Theodore Roethke

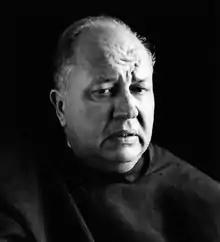
Roethke in 1945

Theodore Huebner Roethke (May 25, 1908 – August 1, 1963) was an American poet. He is regarded as one of the most accomplished and influential poets of his generation, having won the Pulitzer Prize for Poetry in 1954 for his book "The Waking", and the annual National Book Award for Poetry on two occasions: in 1959 for "Words for the Wind", and posthumously in 1965 for "The Far Field". His work was characterized by a willingness to engage deeply with a multifaceted introspection, and his style was overtly rhythmic, with a skilful use of natural imagery. Indeed, Roethke's mastery of both free verse and fixed forms was complemented by an intense lyrical quality that drew "from the natural world in all its mystery and fierce beauty."